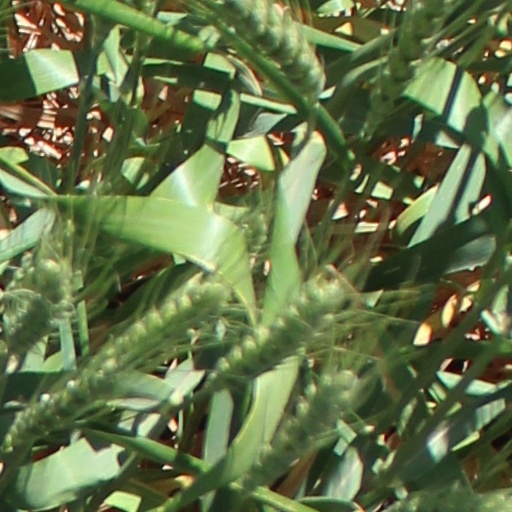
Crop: wheat